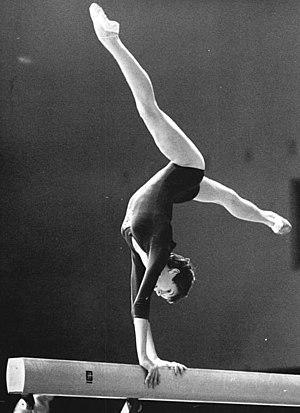
Marianne Noack est une gymnaste artistique est-allemande, née le 5 octobre 1951 à Rostock.